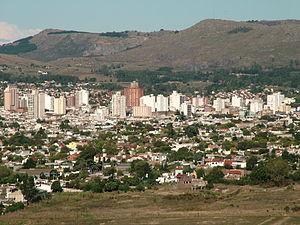
Tandil est le chef-lieu du district de Tandil, situé dans la partie sud-est de la province de Buenos-Aires en Argentine, au pied des reliefs qui forment le système de Tandilia.